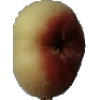
Label: peach_flat